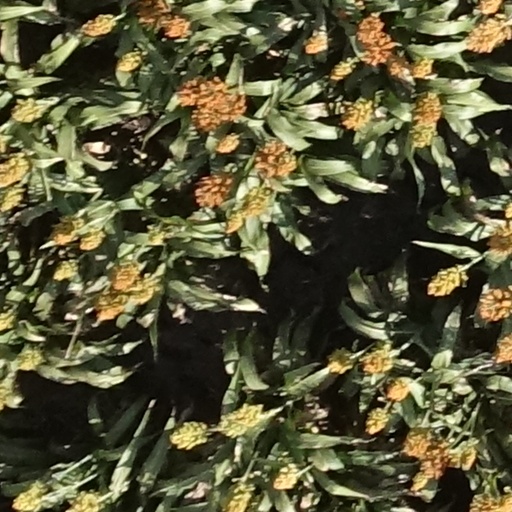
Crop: sorghum